Venezuela national football team

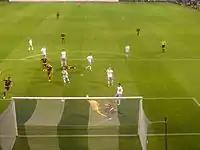
Match between Galicia (in white) and Venezuela (in burgundy).

On 4 September 2014, Noel Sanvicente was made coach of the Venezuela national team. On 5 September 2014, the team lost its first match with Sanvicente under the helm 3–1 against South Korea in Bucheon.